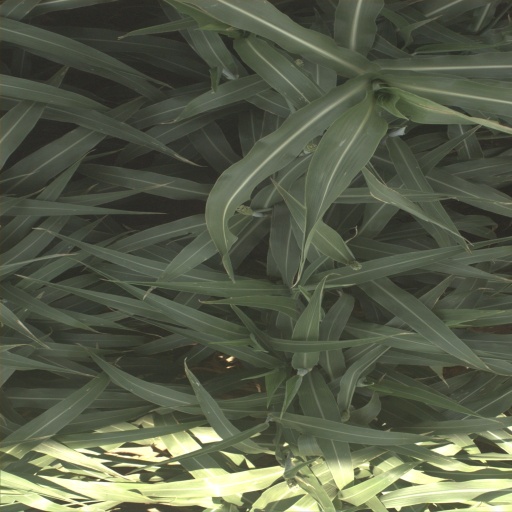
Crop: sorghum